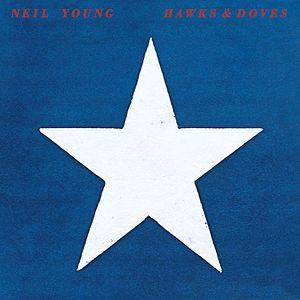
Hawks and Doves est le dixième album studio de Neil Young. Il est sorti en 1980 sur le label Reprise Records et a été produit par Neil Young, Tim Mulligan & David Briggs.